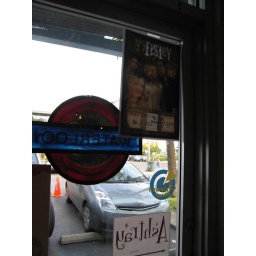
door in Waterloo Records. sign about their in-store the next day